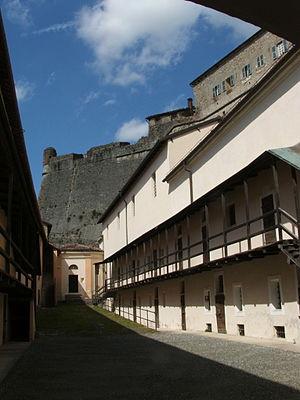
Le Fort de Gavi est une forteresse du XVIIᵉ siècle construite par les génois sur la colline qui domine l'ancien village médiéval de Gavi, au Piémont.